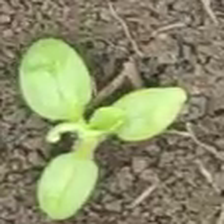
Weed species: Kena_(Commplina_benghalensio)